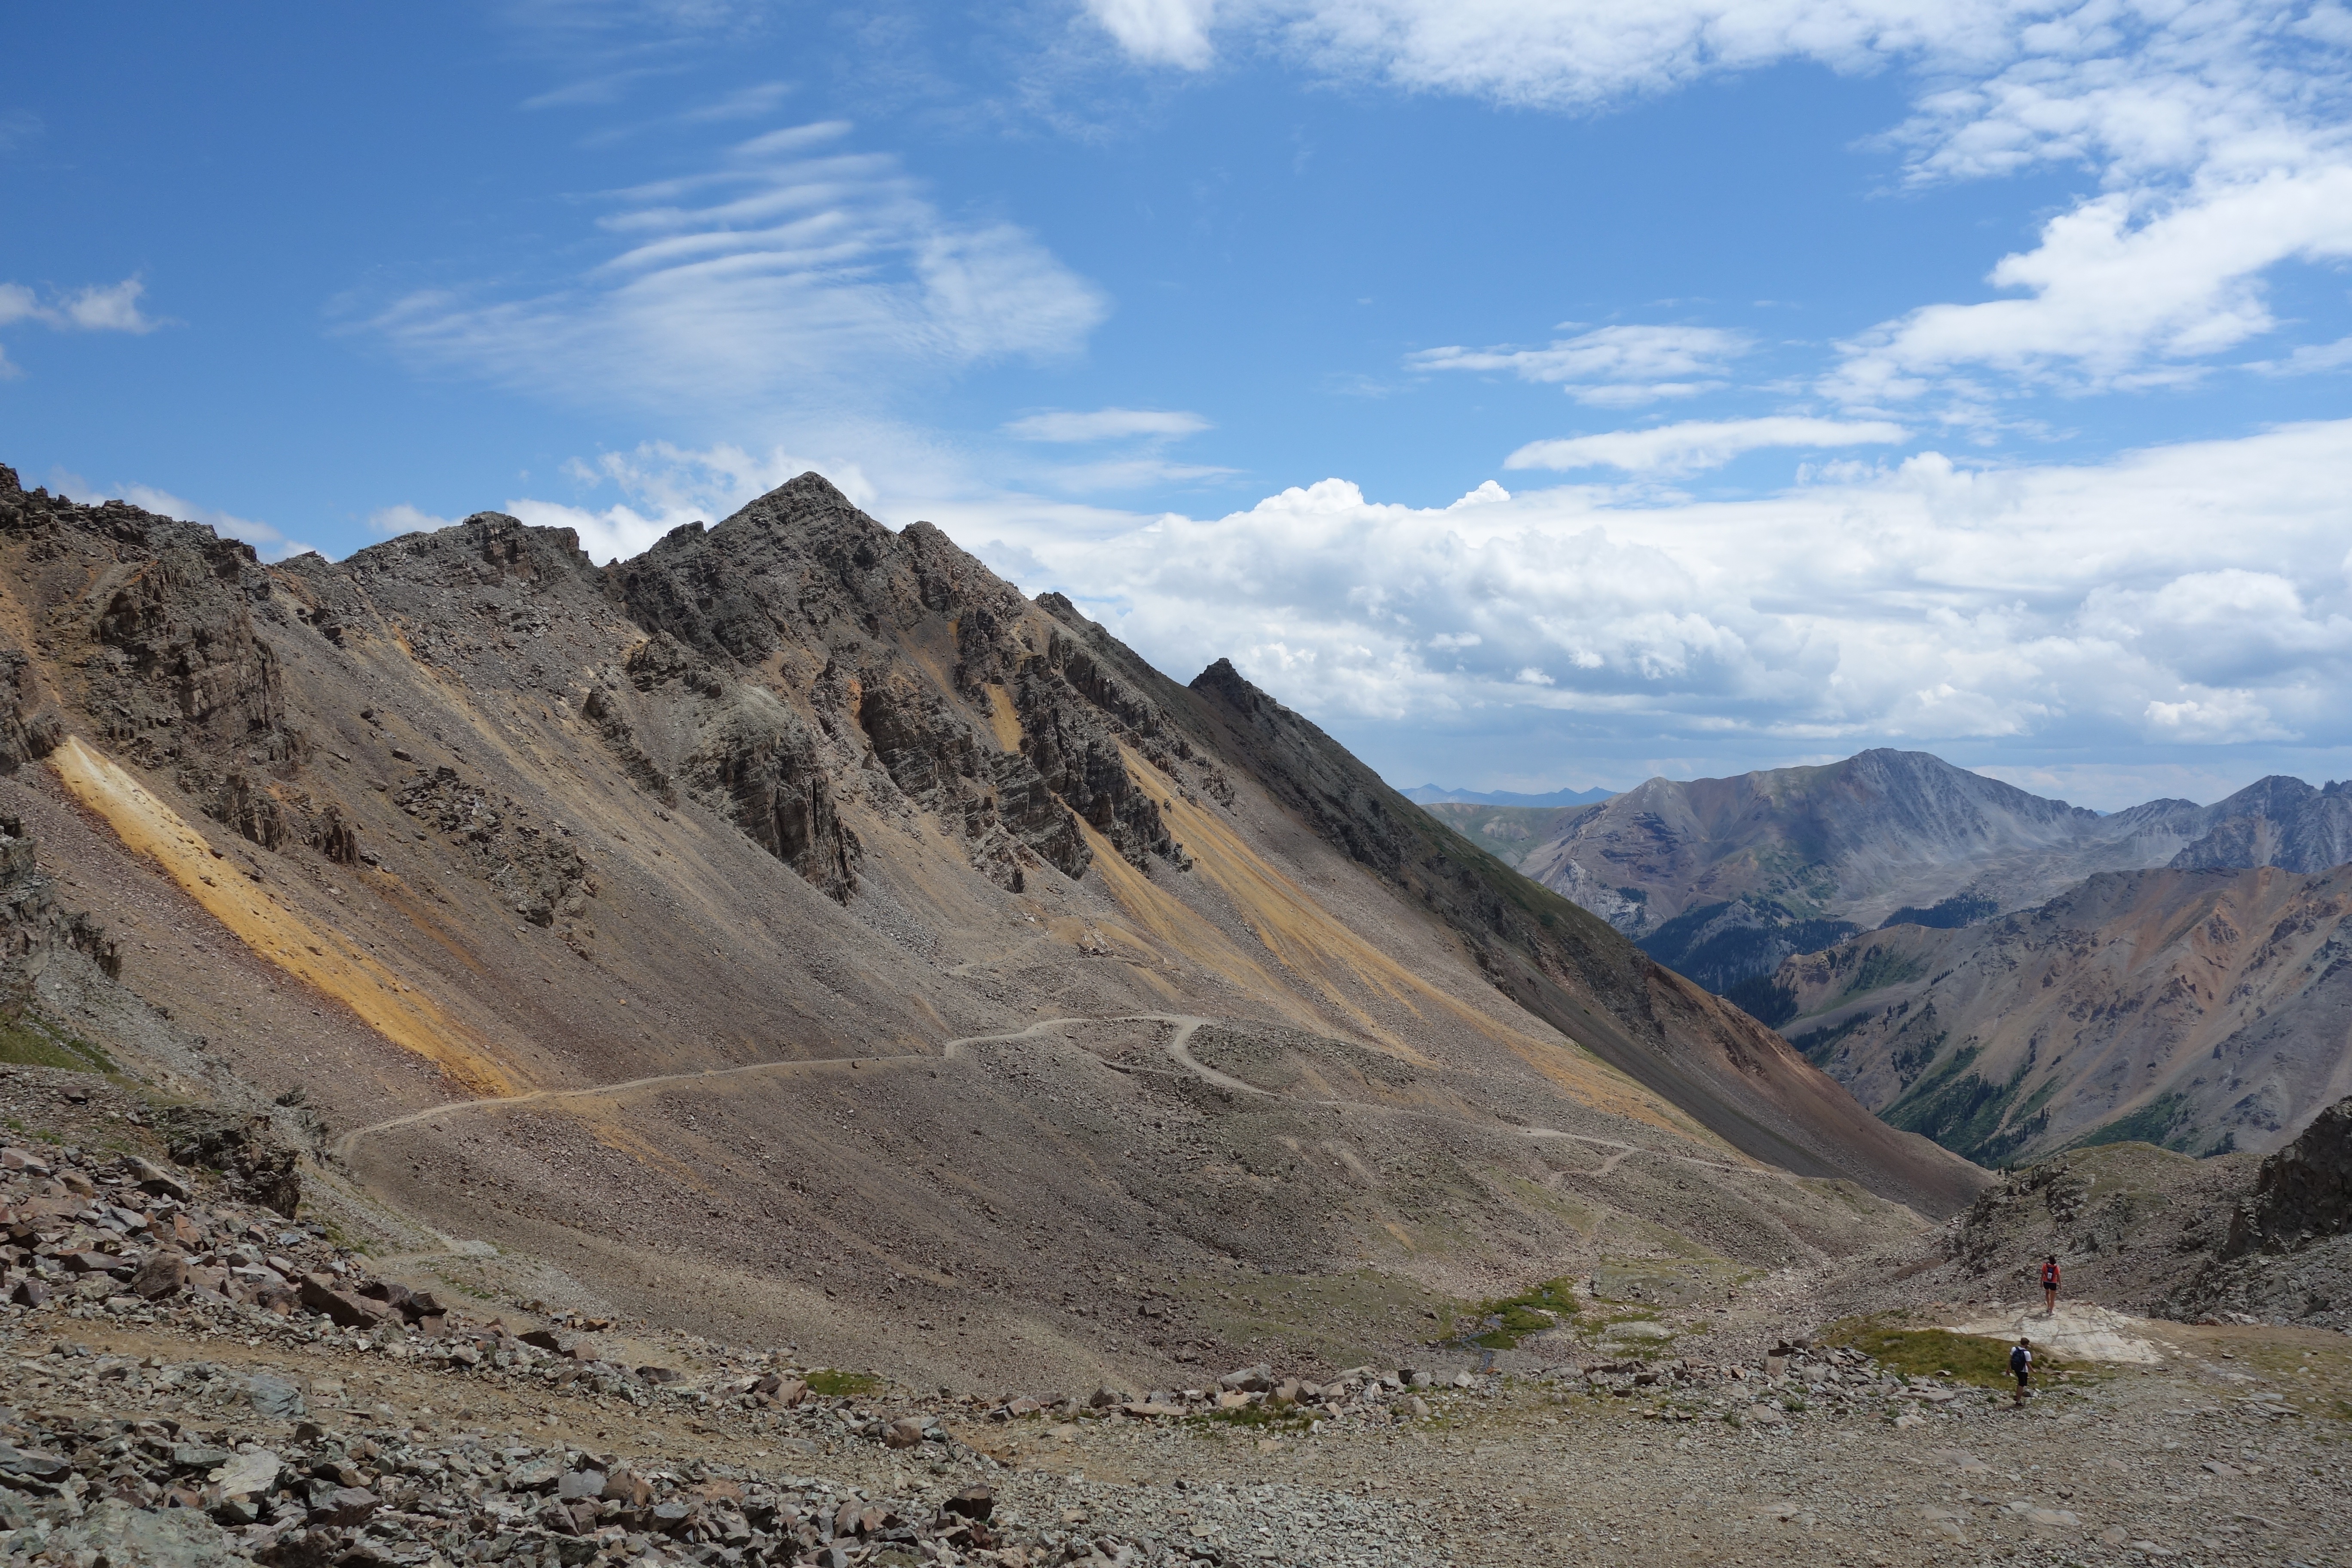
landscape, nature, wilderness, walking, mountain, sky, trail, hill, adventure, view, valley, mountain range, summer, scenic, scenery, ridge, geology, mountains, backpacking, badlands, plateau, beautiful, fell, wadi, landform, mountain pass, geographical feature, mountainous landforms